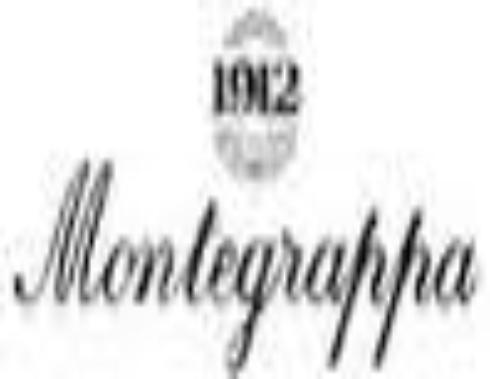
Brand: montegrappa
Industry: Necessities